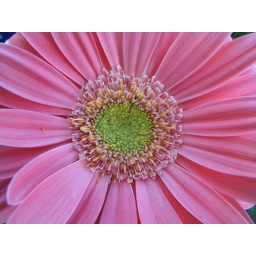
A beautiful gerbera daisy in my ma-in-law's flower garden.